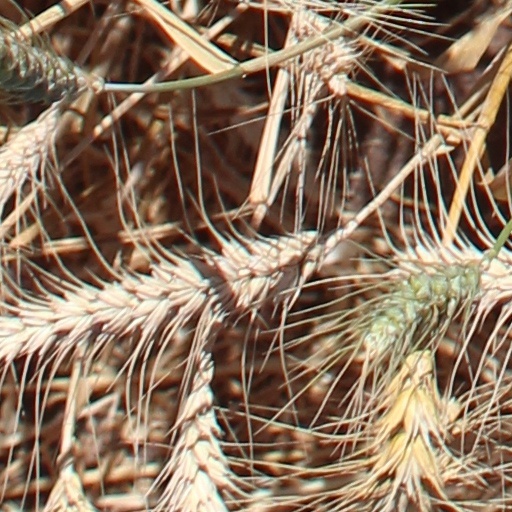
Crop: wheat